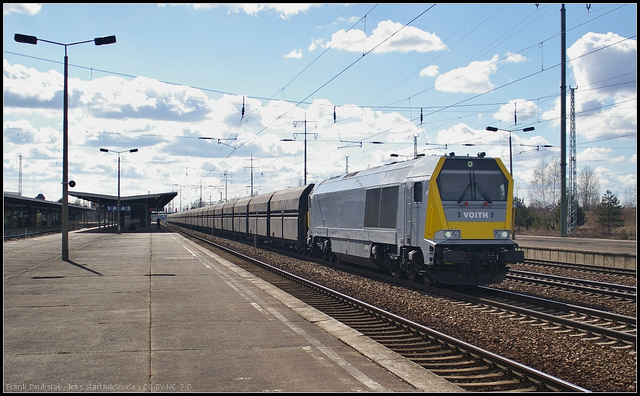
A train moves on one of several pairs of tracks.

A silver and yellow engine is followed by several train cars.

Yellow and grey train passing near platform in urban area.

A passenger train that is traveling down some railroad tracks.

The train is stopped at the railroad station.